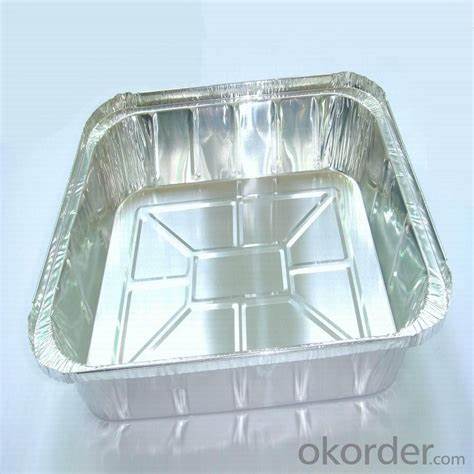
Waste category: metal